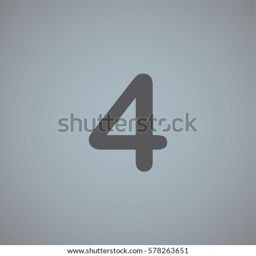
an illustrated icon isolated on a background